Worms (1995 video game)

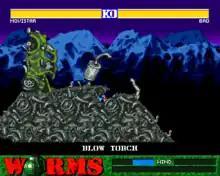
From the Amiga version: A scrapyard themed level, with the player using the blowtorch tool.

"Worms" is a turn-based artillery game, similar to other early games in the genre such as "Scorched Earth". Each player controls a team of several worms. During the course of the game, players take turns selecting one of their worms. They then use whatever tools and weapons are available to attack and kill the opponents' worms, thereby winning the game. Worms may move around the terrain in a variety of ways, normally by walking and jumping but also by using particular tools such as the "Bungee" and "Ninja Rope", to move to otherwise inaccessible areas. Each turn is time-limited to ensure that players do not hold up the game with excessive thinking or moving. The time limit can be modified in some of the games in the Worms series.